Satoru Kobayashi (Go player)

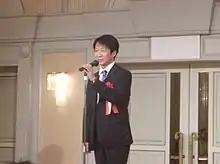
Satoru Kobayashi

Satoru Kobayashi is a professional Go player, who plays for the Japanese Nihon Ki-in. His rank is 9 dan, and he is known for his pincer style. He has one brother and sister, who are also professionals - Chizu Kobayashi and Kenji Kobayashi. He is unrelated to Koichi Kobayashi.